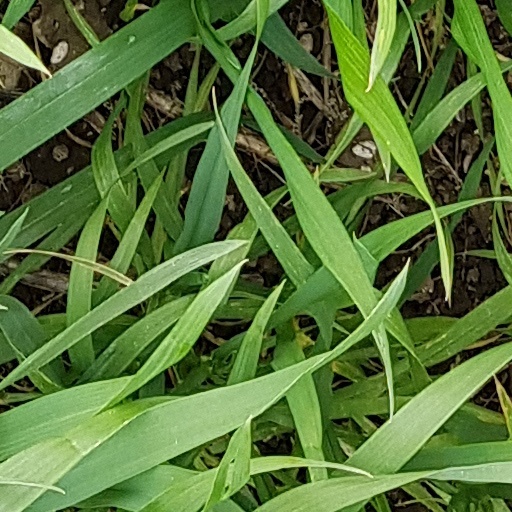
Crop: wheat